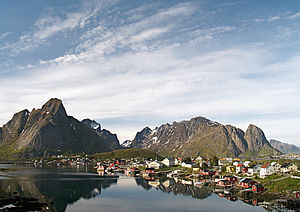
Moskenesøya / Øens byer
Moskenesøya er den yderste af de vejfaste øer i Lofoten. Øen har et areal på 186 km². Den nordøstligste del af øen tilhører Flakstad kommune; resten hører til Moskenes kommune.